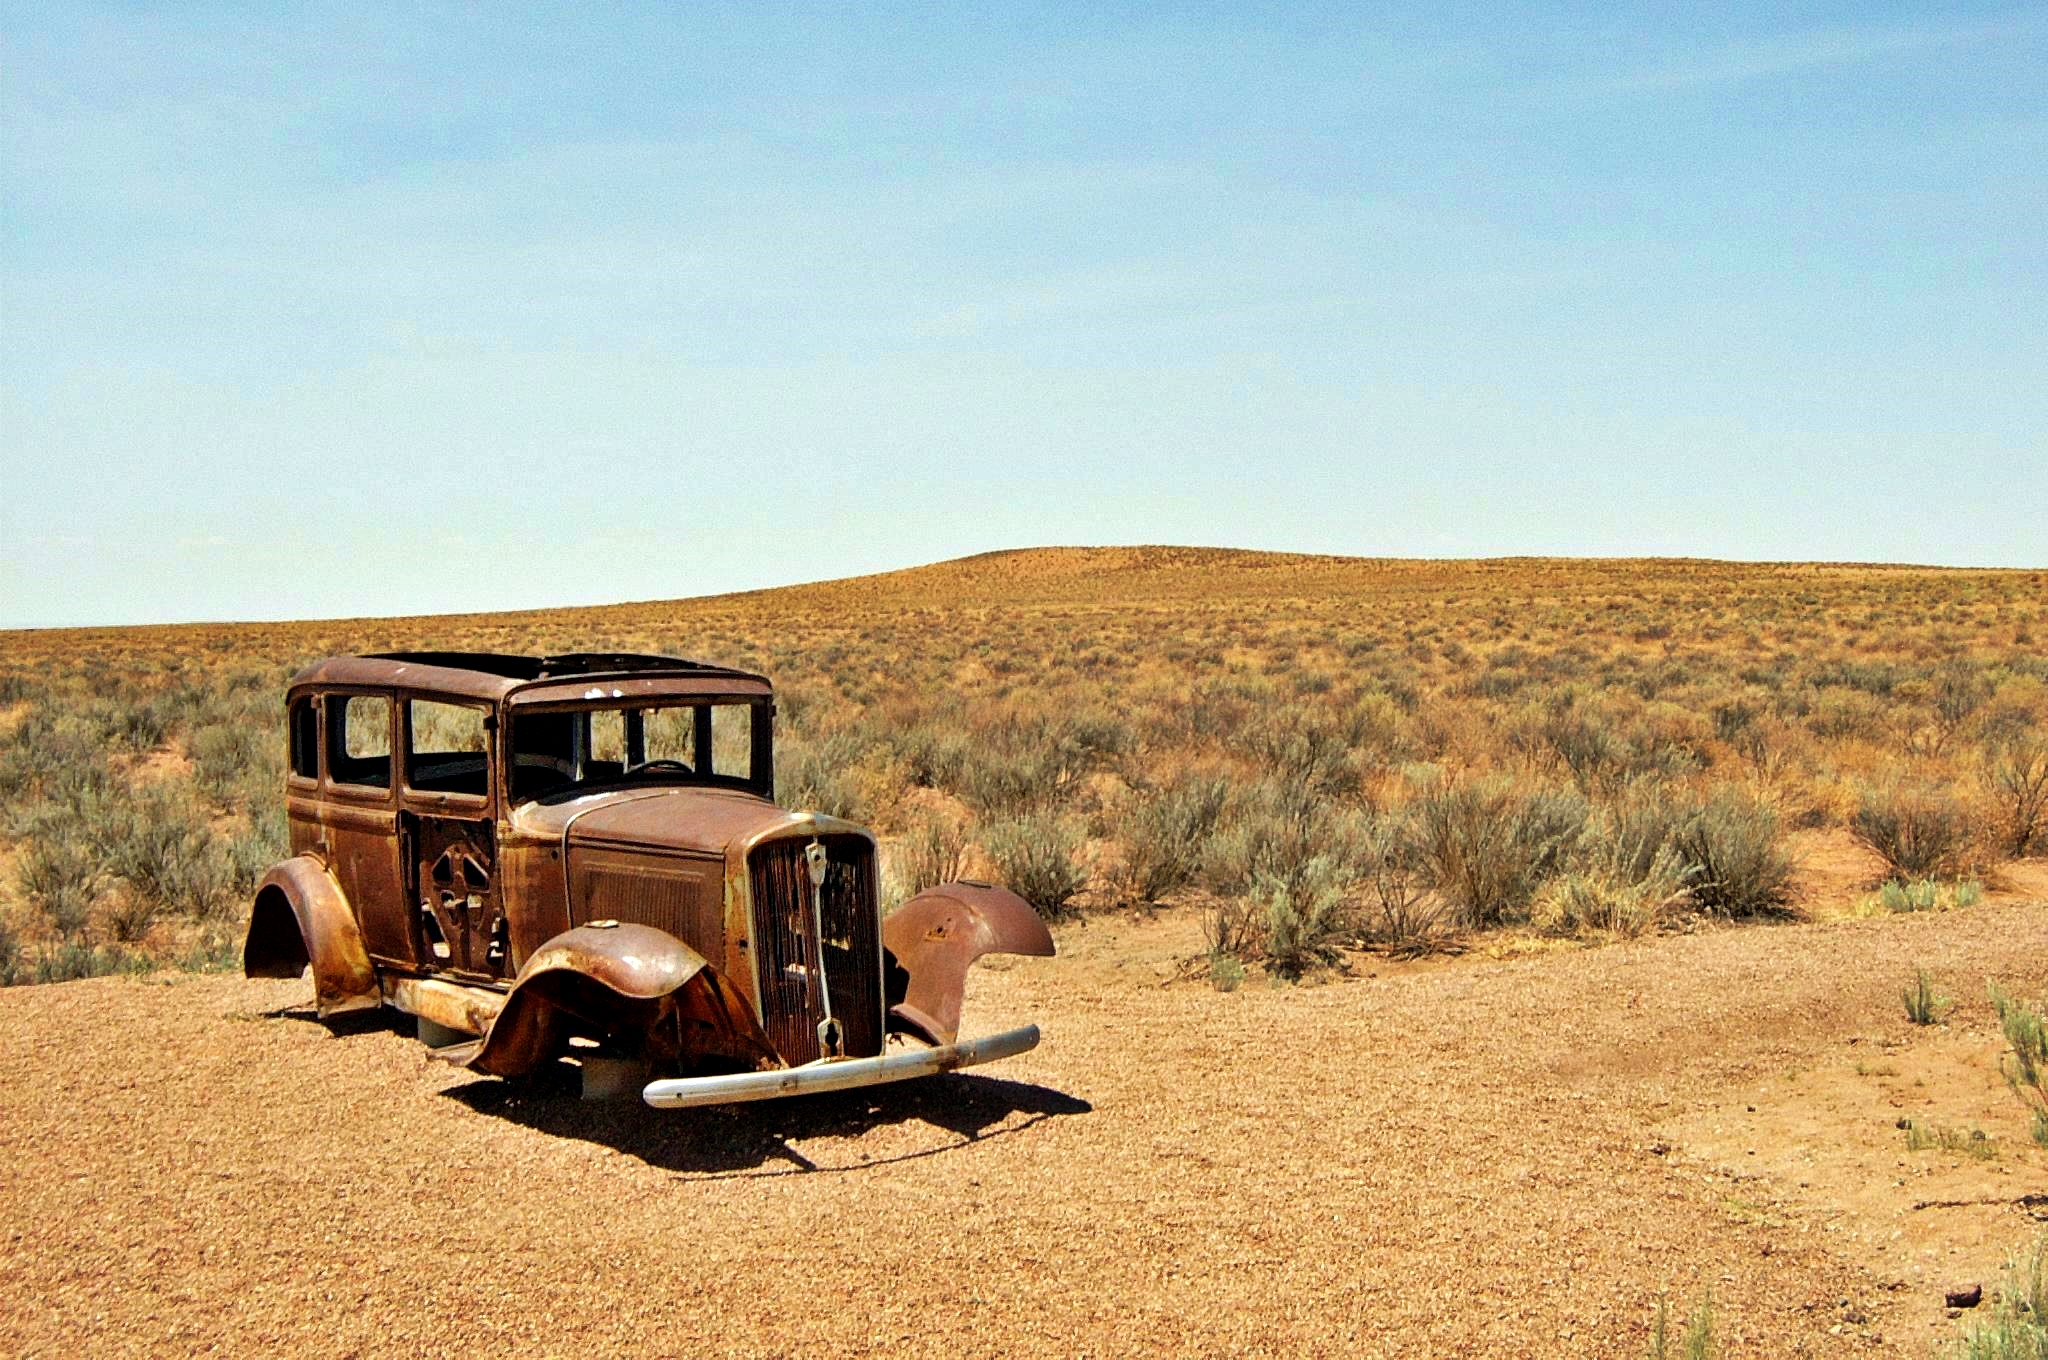
desert, painted desert, arizona, mars, old car, junk car, motor vehicle, natural environment, vintage car, vehicle, classic, car, landscape, ecoregion, classic car, antique car, road trip, aeolian landform, plant, road, national park, dirt road